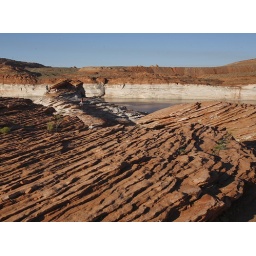
white strip on the cliffside marks missing water in the lake